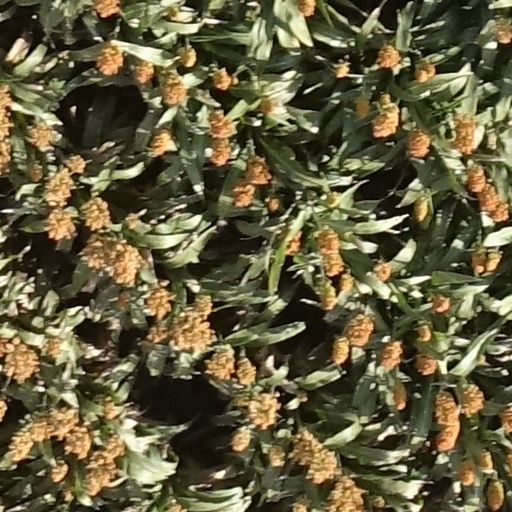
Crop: sorghum